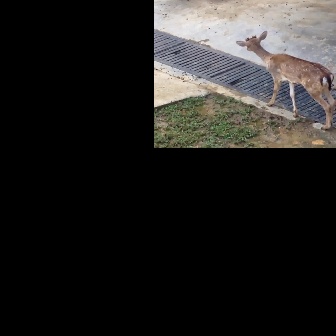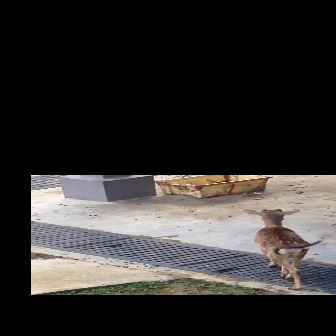
  Please identify the target specified by the bounding box [236,30,336,130] in the first image and locate it in the second image. Return the coordinates in [x_min,y_min,x_max,y_max] format.
Answer: [242,208,322,289]